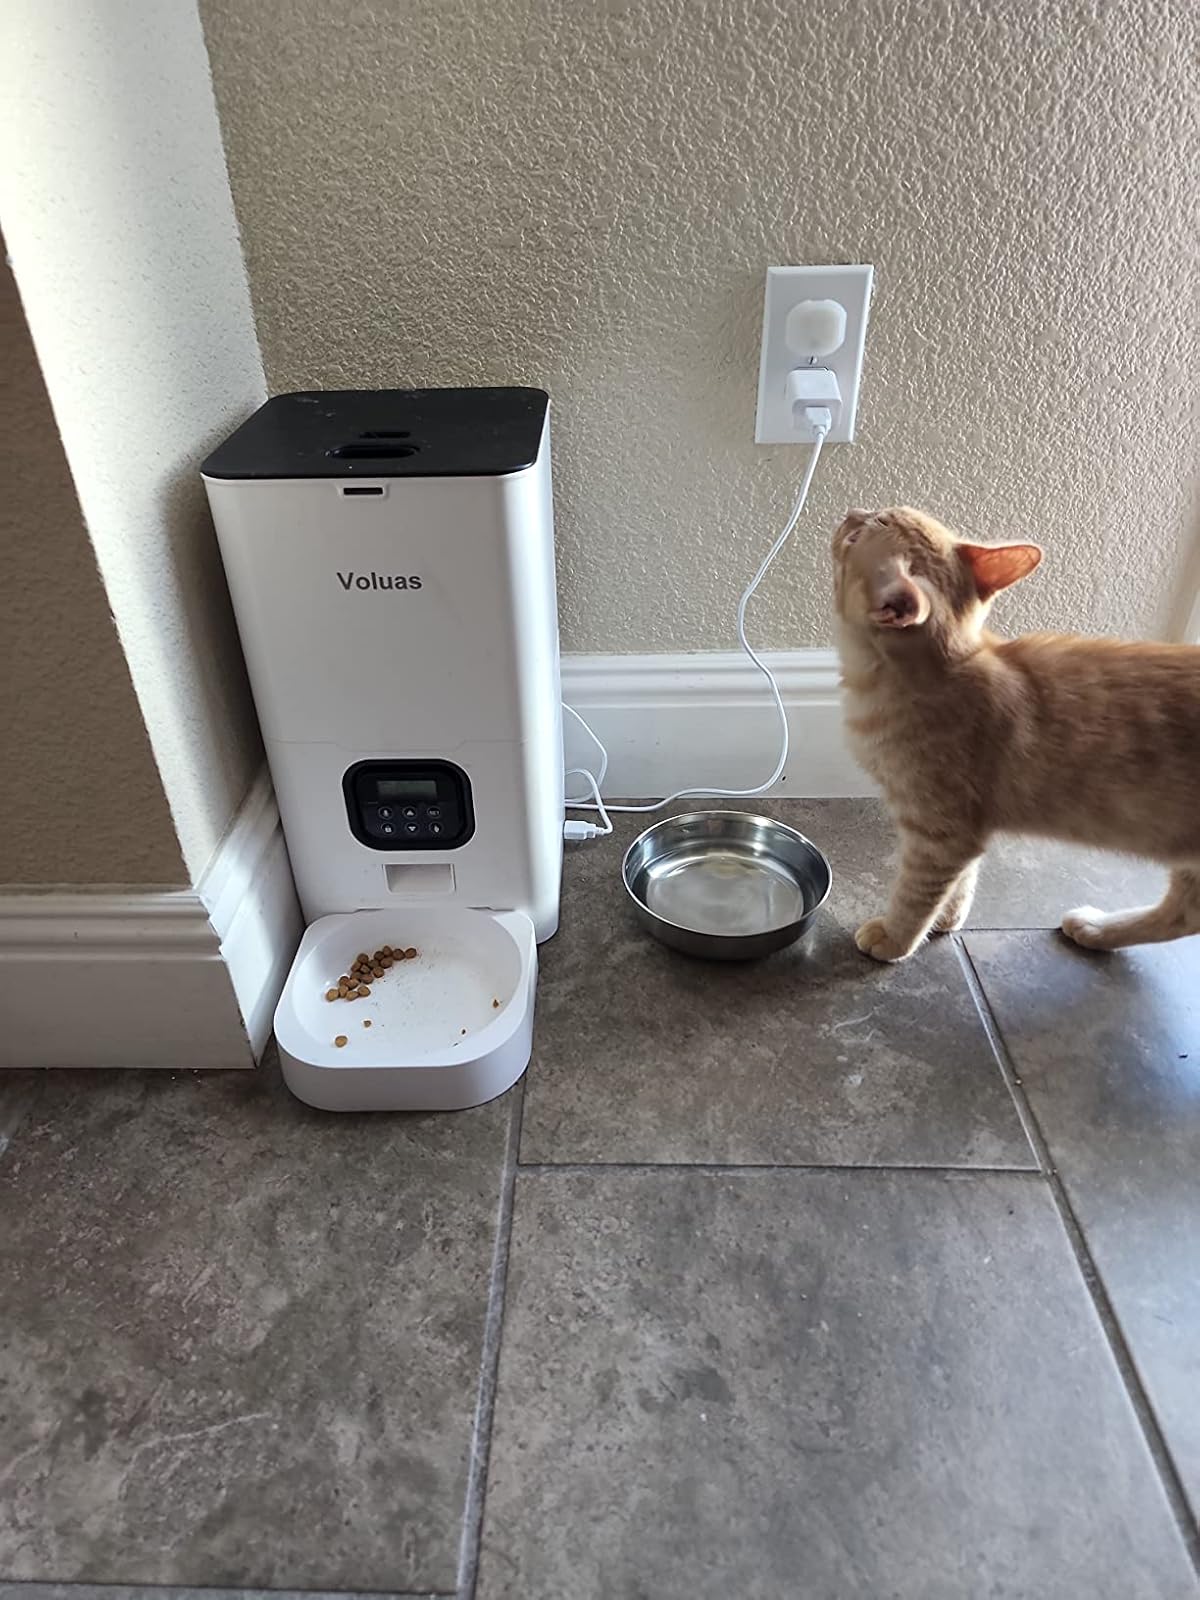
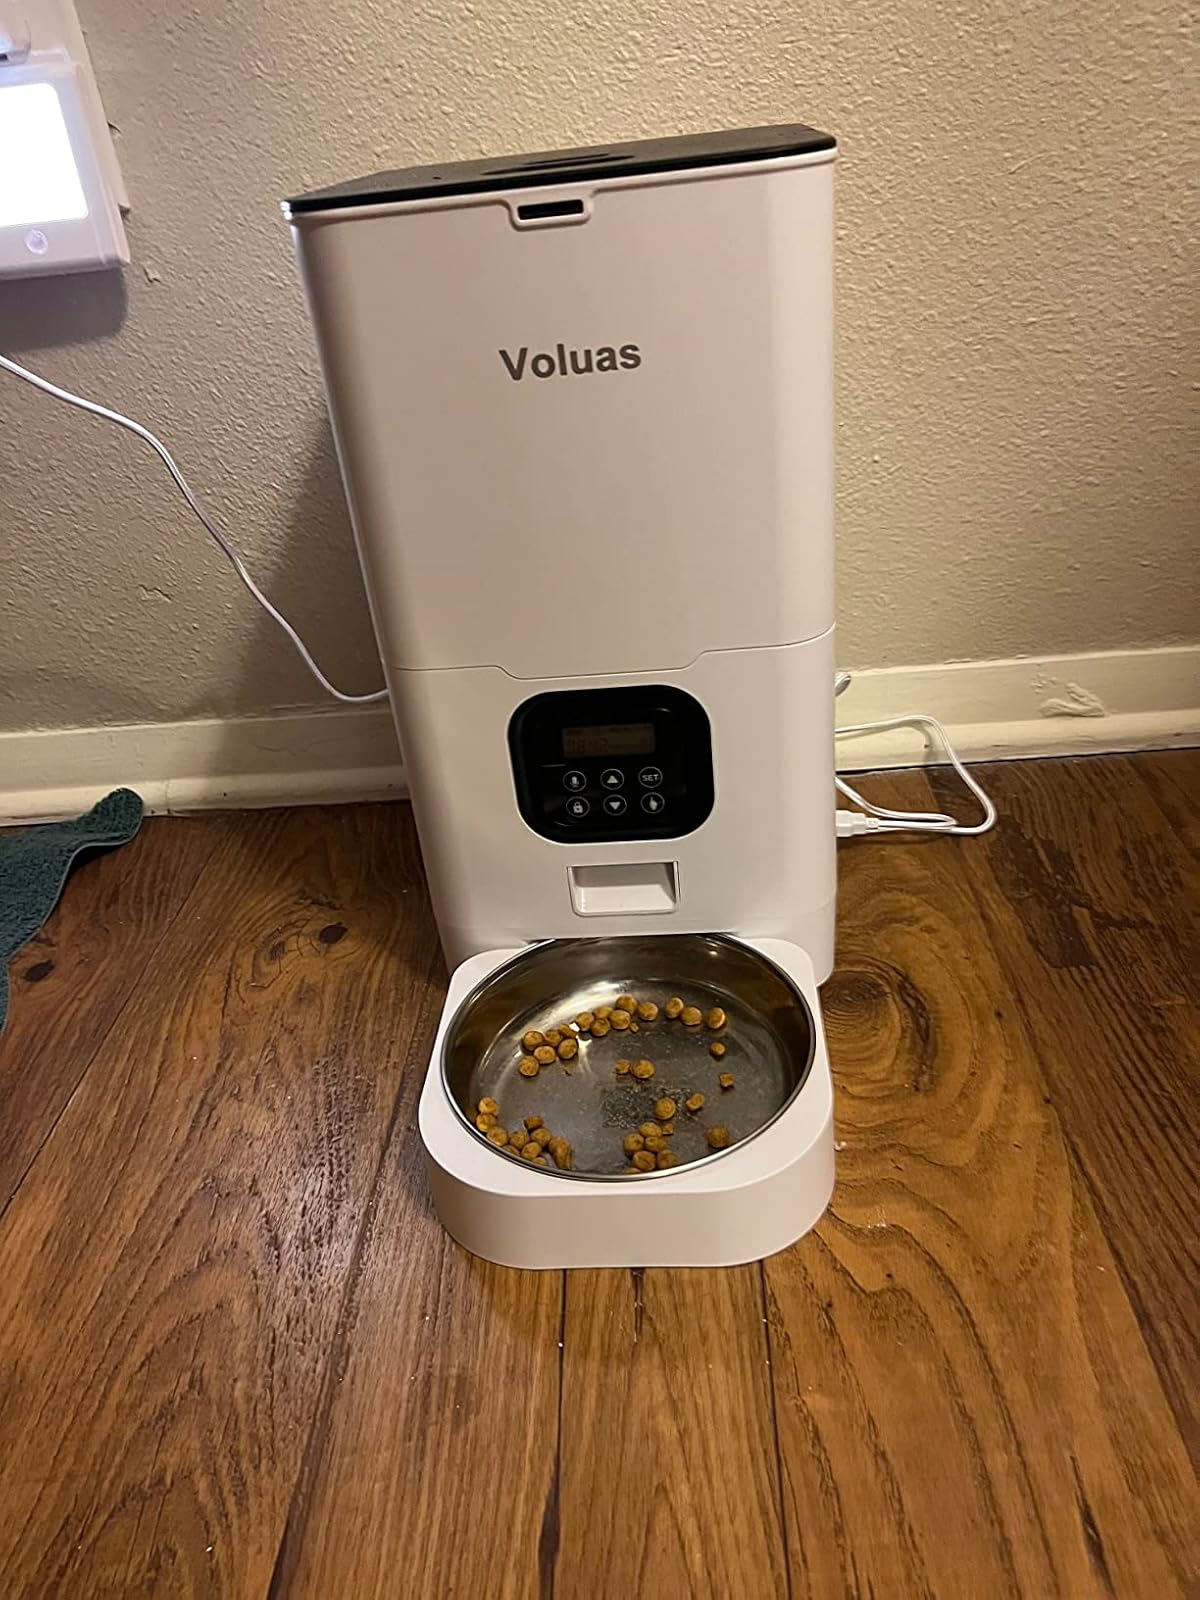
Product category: items_feeder
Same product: yes